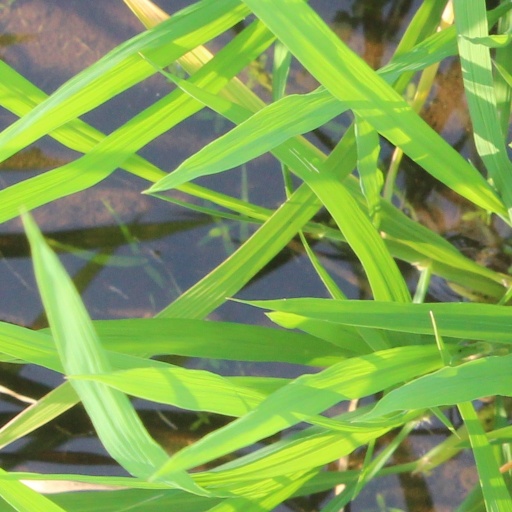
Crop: rice